Kfar Shalem

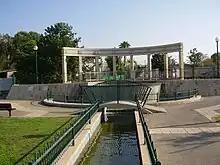
Kfar Shalem park

Evacuation orders were issued against 30 families on the grounds that their homes are built on private land owned in 1948 by a British investor that were not expropriated by the state. The Supreme Court accepted this argument, and the forced evacuation was carried out in mid-July 2007. Activists and community groups criticised this ruling, describing it as “ethnic-class injustice”.